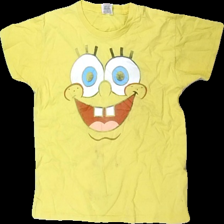
View: front
Type: T-shirt
Category: Children
Brand: Not in the list
Brand text on label: fruit of the loom
Colors: Yellow, Red, Pink, White, Blue, Orange, Black
Material: 100% bomull
Pattern: Other
Cut: C-collar
Size: 128
Season: All
Stains: Major
Damage: smuts fläckar och luddigt
Damage location: middle center
Damage 2: smuts fläckar, slitet tryck och luddigt
Damage 2 location: middle center
Damage 3: smuts fläckar
Damage 3 location: top center
Price range: <50
Recommended usage: Export
Description: t-shirt med tryck